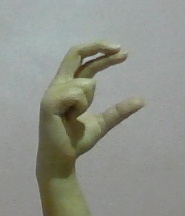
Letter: thal